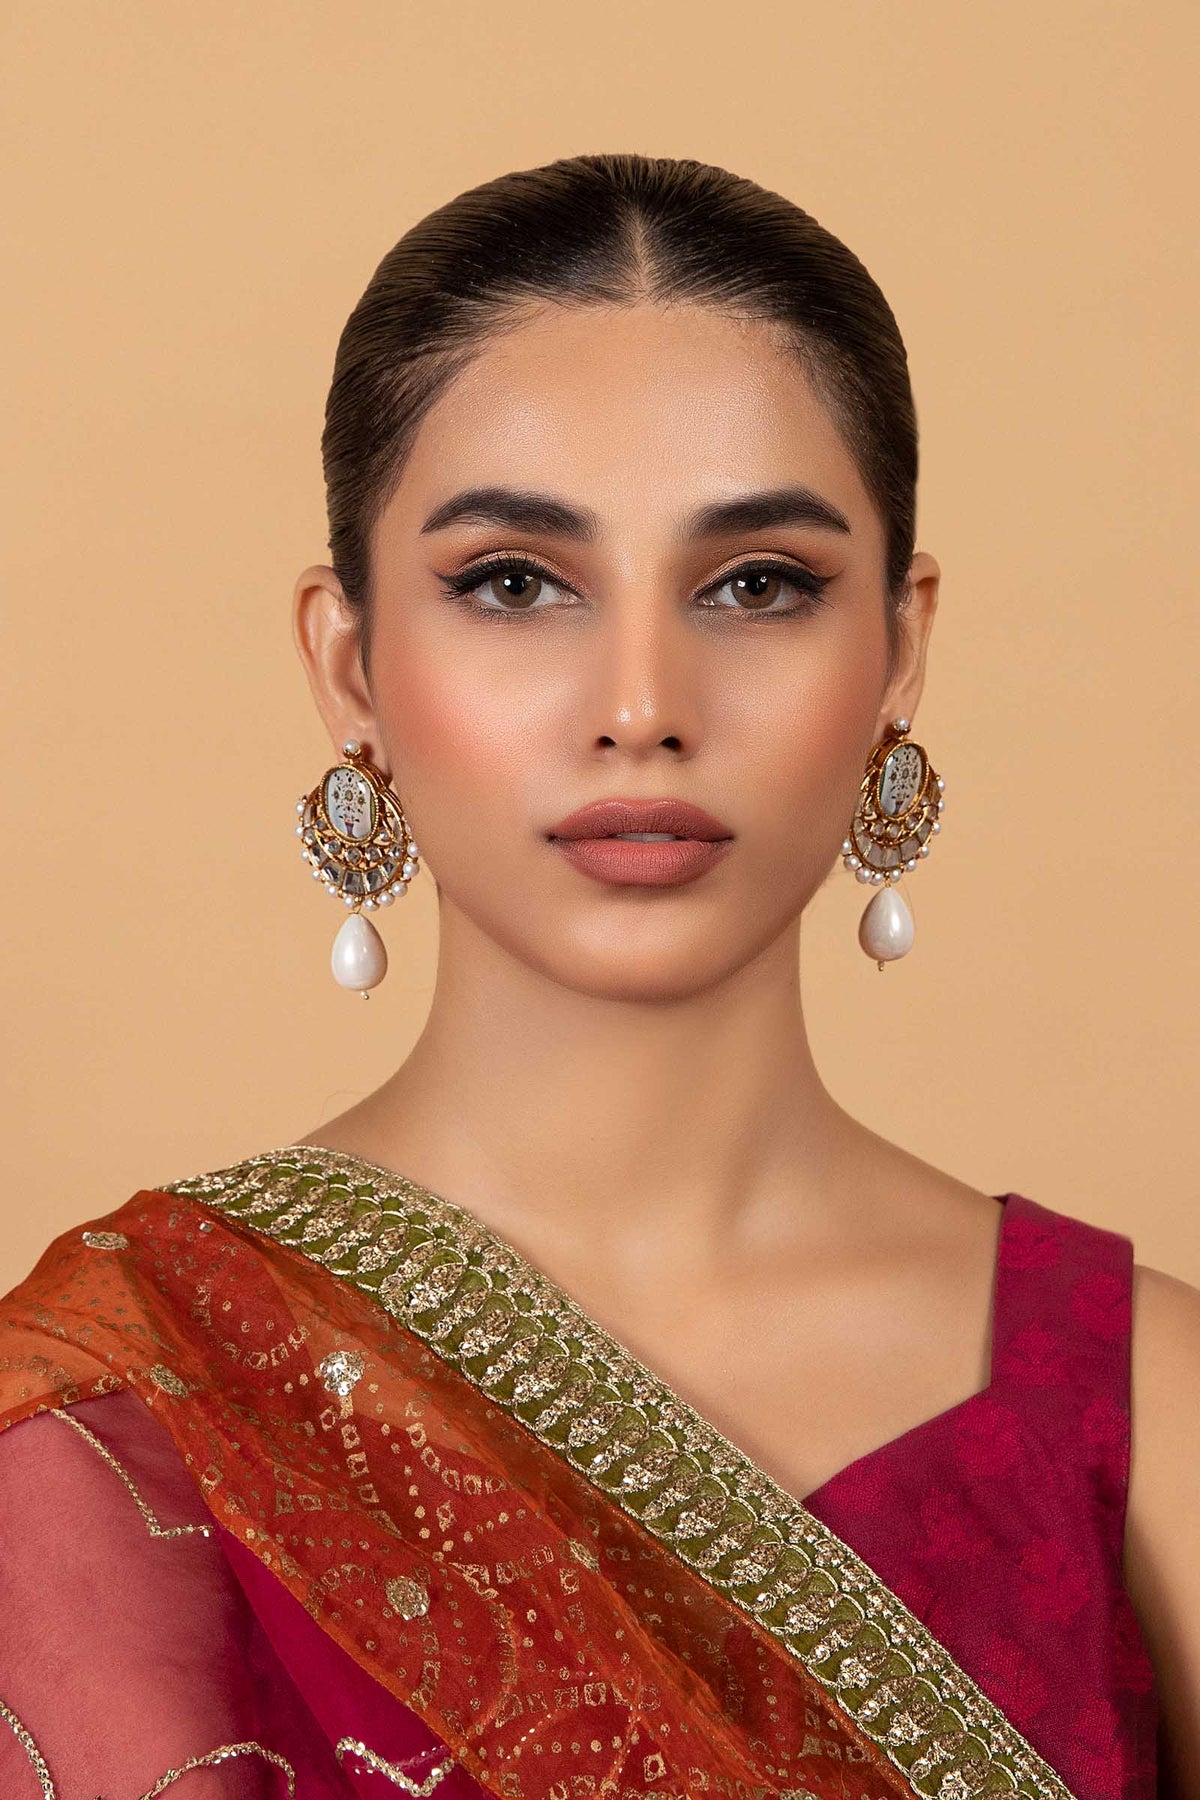
red gold pearl earring